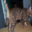
Label: cat